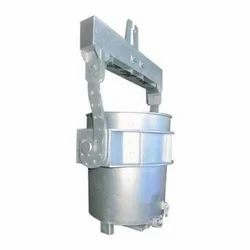
Label: Lifting_Bail_Arms